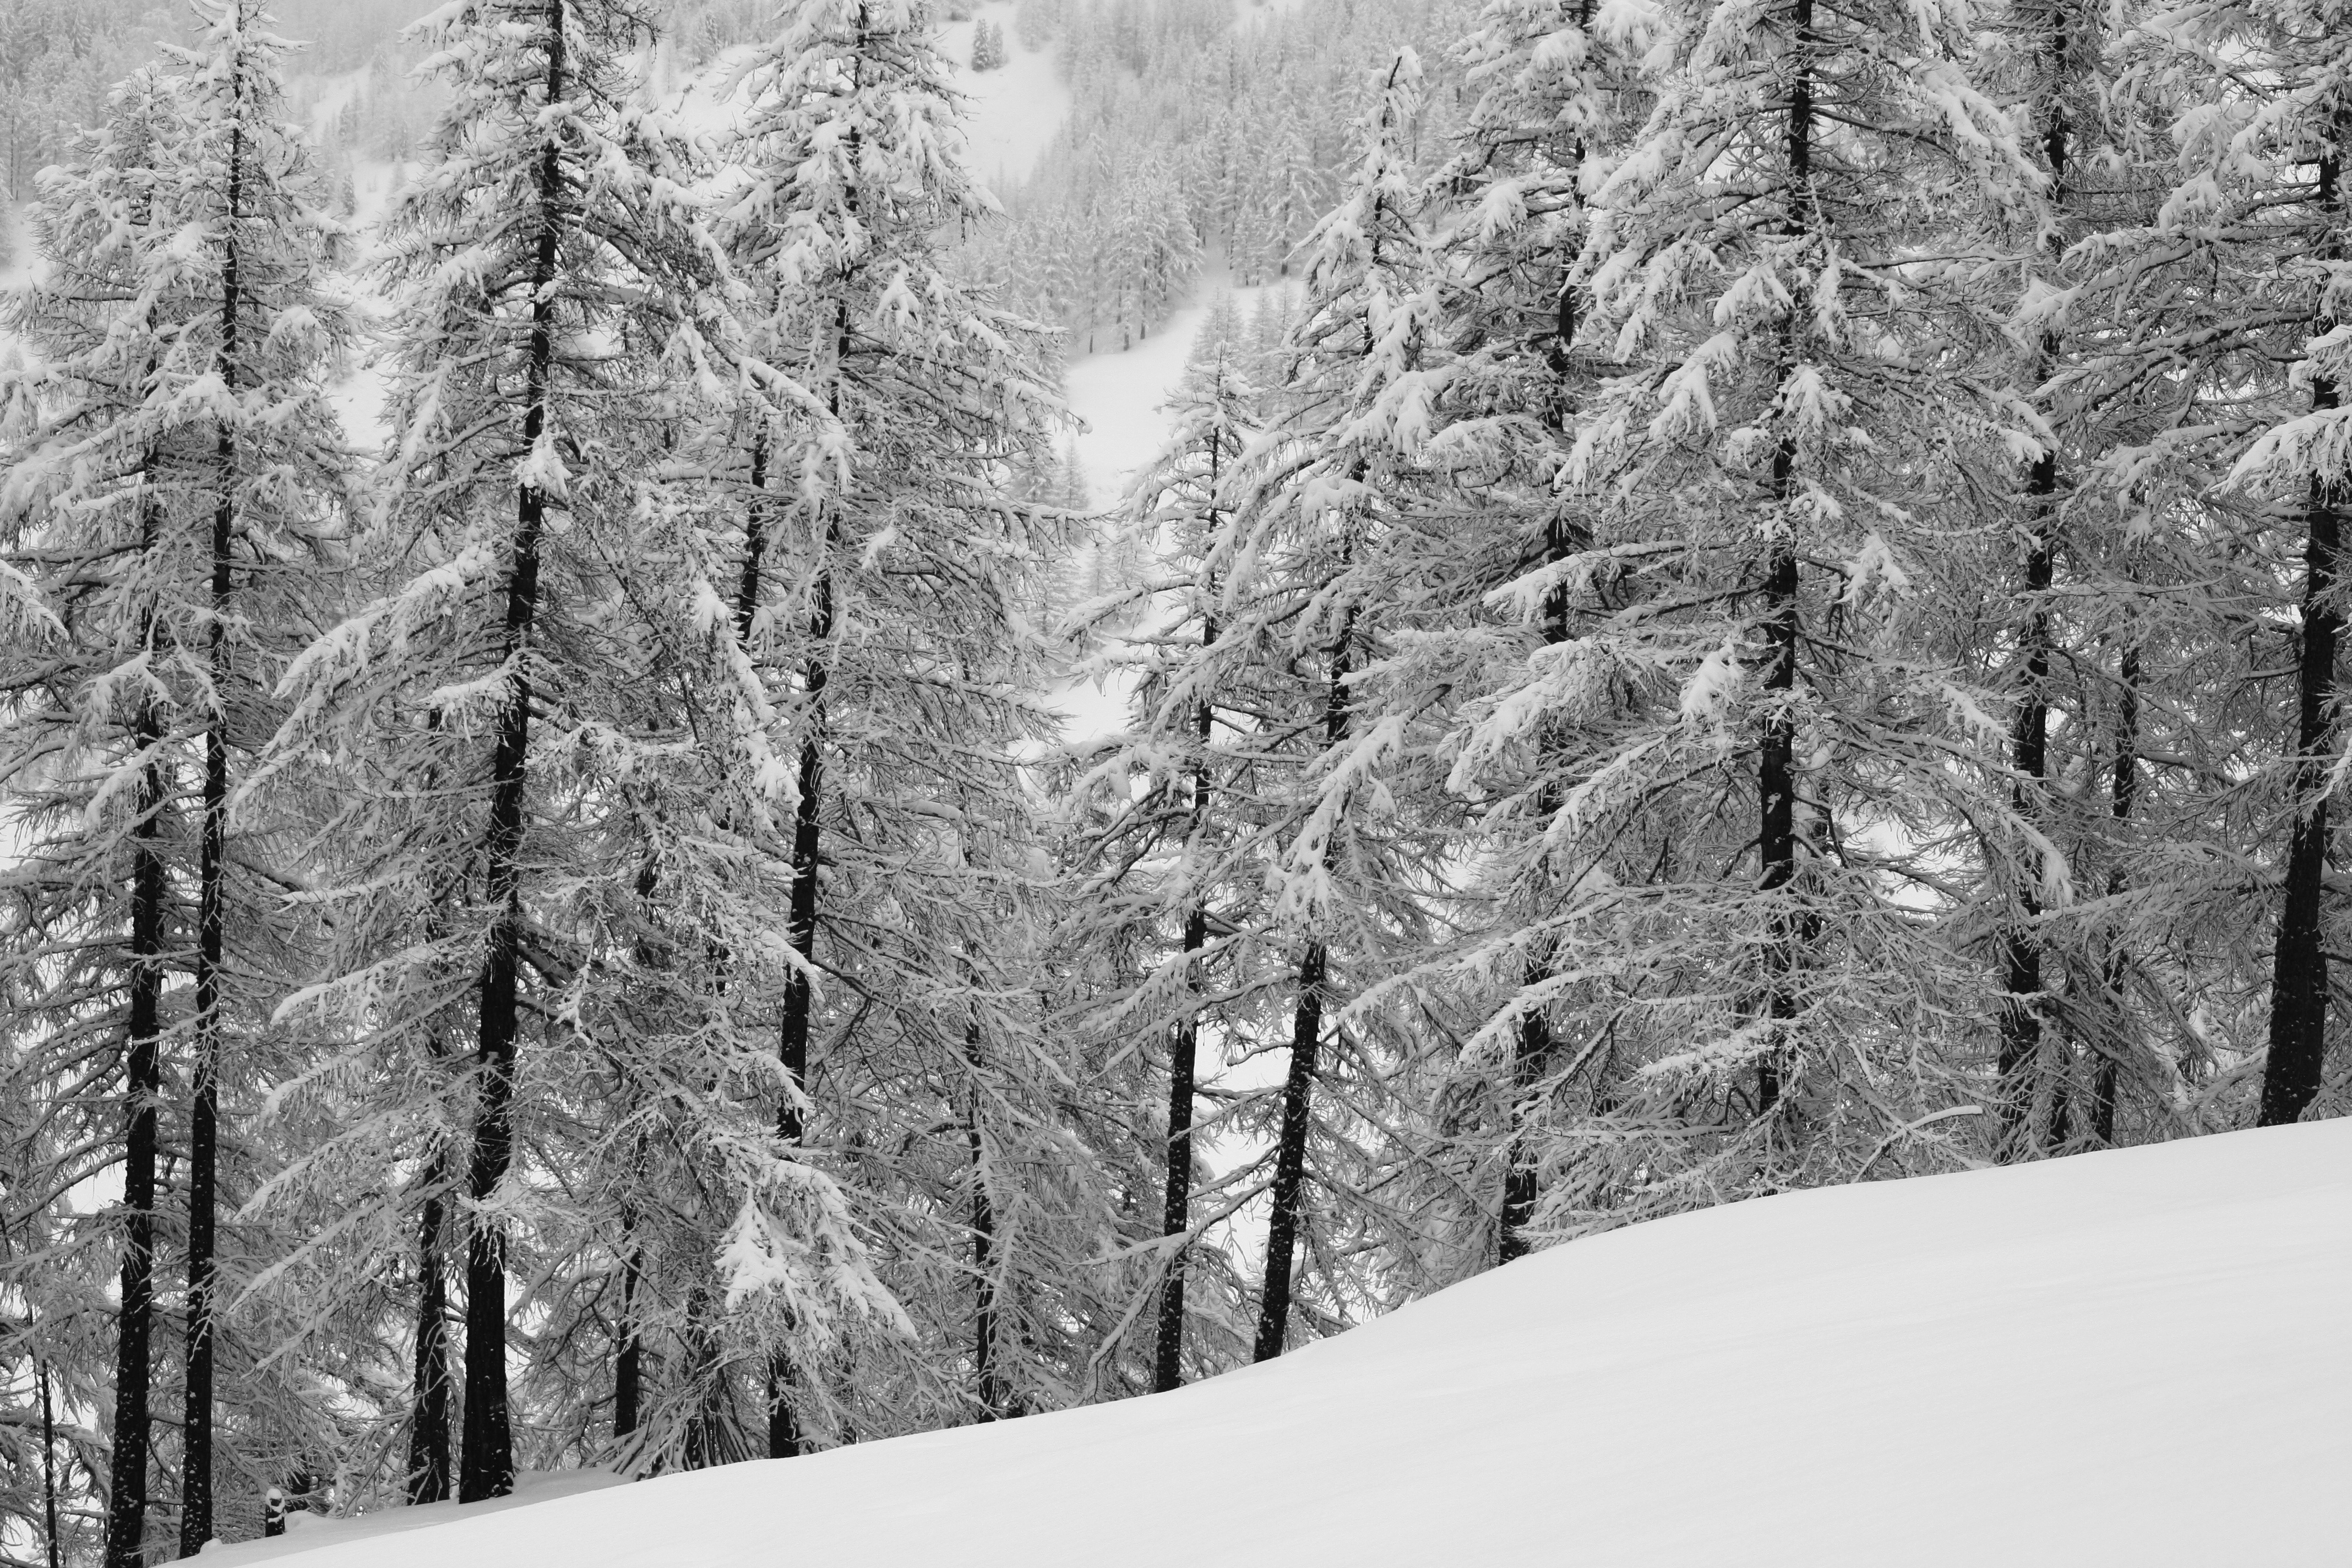
tree, nature, forest, wilderness, branch, mountain, snow, winter, black and white, plant, weather, snowy, monochrome, fir, season, spruce, alps, woodland, habitat, ecosystem, monochrome photography, natural environment, atmospheric phenomenon, woody plant, temperate coniferous forest, geological phenomenon